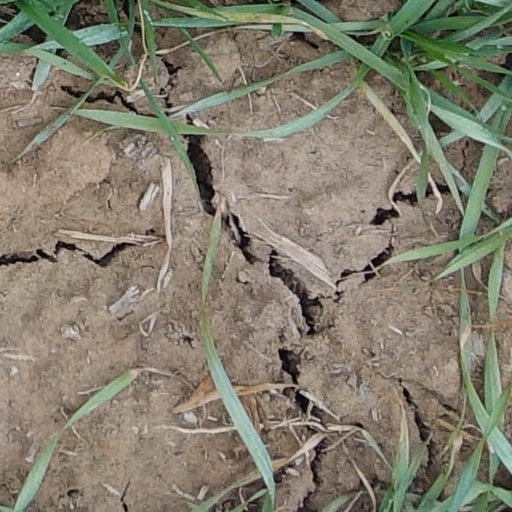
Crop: wheat